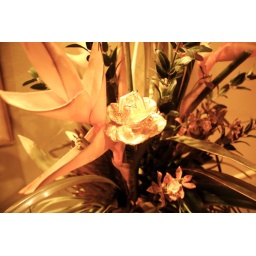
A flower made of gold in a real bouquet